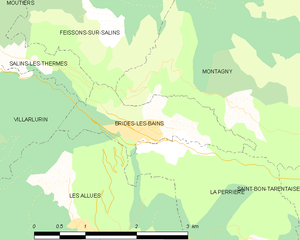
Carte des communes françaises